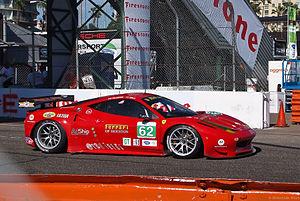
L'American Le Mans Series at Long Beach 2011 a été une course de voitures de sport organisée sur le circuit urbain de Long Beach en Californie, aux États-Unis, le 16 avril 2011 dans le cadre du Grand Prix de Long Beach. Il s'agissait de la deuxième manche du championnat American Le Mans Series 2011 et les catégories LMP1, LMP2, LMPC, GT et GTC y ont participé.